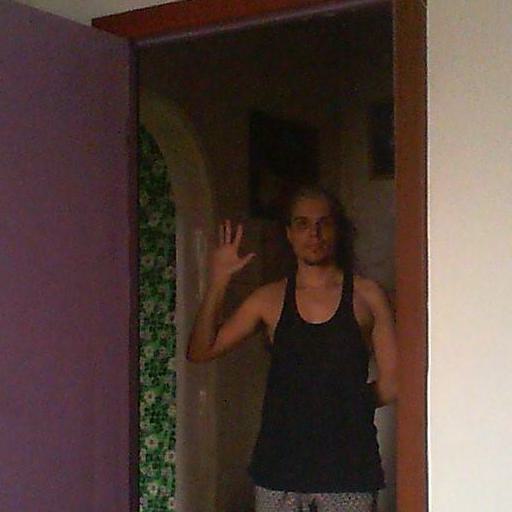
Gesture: palm